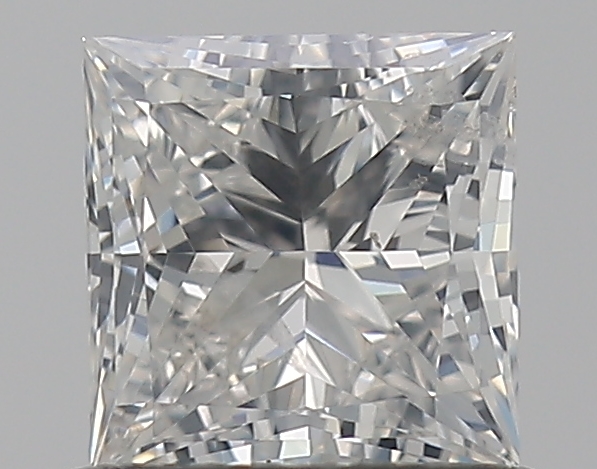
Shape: princess
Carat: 0.7
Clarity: SI2
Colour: G
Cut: EX
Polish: EX
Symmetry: VG
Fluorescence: N
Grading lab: GIA
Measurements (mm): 4.93 x 4.87 x 3.23